The Death of Dido

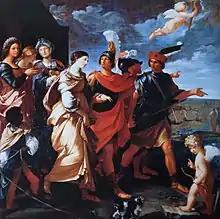
Giacinto Campana (after Guido Reni), "Abduction of Helen", c.1631, Galleria Spada, Rome.

Anthony Colantuono and some other art historians argue that Guercino's painting was intended as a pendant to Reni's work, linking their allegories. This would make "Abduction" a warning to Philip IV, repeated by Urban VIII, about the possible consequences of Spanish expansionism in Italy during the Thirty Years' War, alluding to the Valtellina War and the War of the Mantuan Succession, local conflicts arising from the wider pan-European conflict in Germany and the Netherlands. More specifically, in this interpretation, just as Paris' abduction of Helen caused the Trojan War and the destruction of Paris' fatherland, over-ambitious Spanish aims in Italy could also bring about disaster, making Philip IV not Paris but rather Aeneas, the male figure at the far right pointing towards the sea – Philip was said to be descended both from that mythological character and from Hercules (the pointing figure has an intaglio on his cap showing the Farnese Hercules). This would have made Guercino's work complete Reni's anti-Spanish message, theoretically (had the plan come to fruition) warning Maria de' Medici herself – she was a known appeaser of Madrid, setting her against the policies of her son Louis XIII and his minister Cardinal Richelieu and leading to her downfall, imprisonment in Compiègne and finally to exile. Spada's message from the pope invited her to reflect of the error of trusting in Philip IV's loyalty and that it might lead her into ruin just as Aeneas' betrayal had led to Dido's downfall.